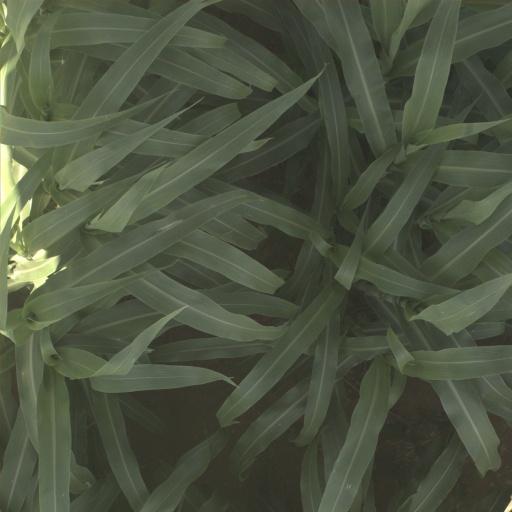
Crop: sorghum